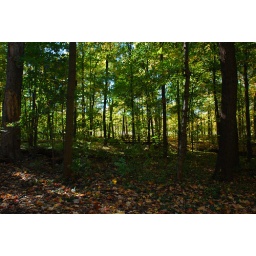
A walking bridge in the east forest at the Arboretum.